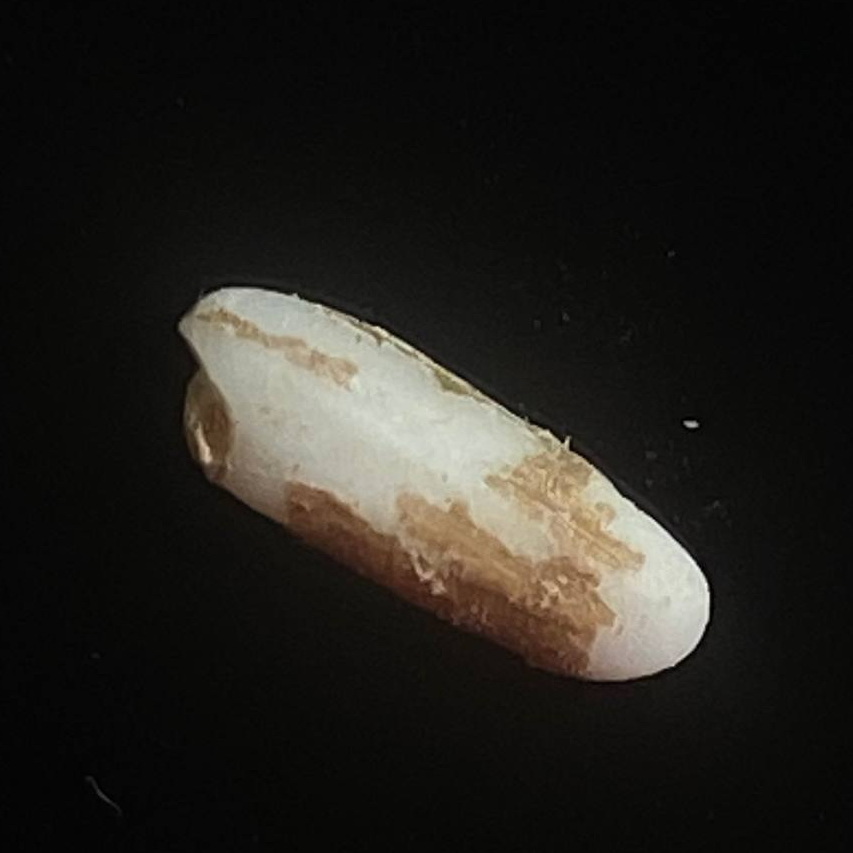
Rice variety: Lal_Binni